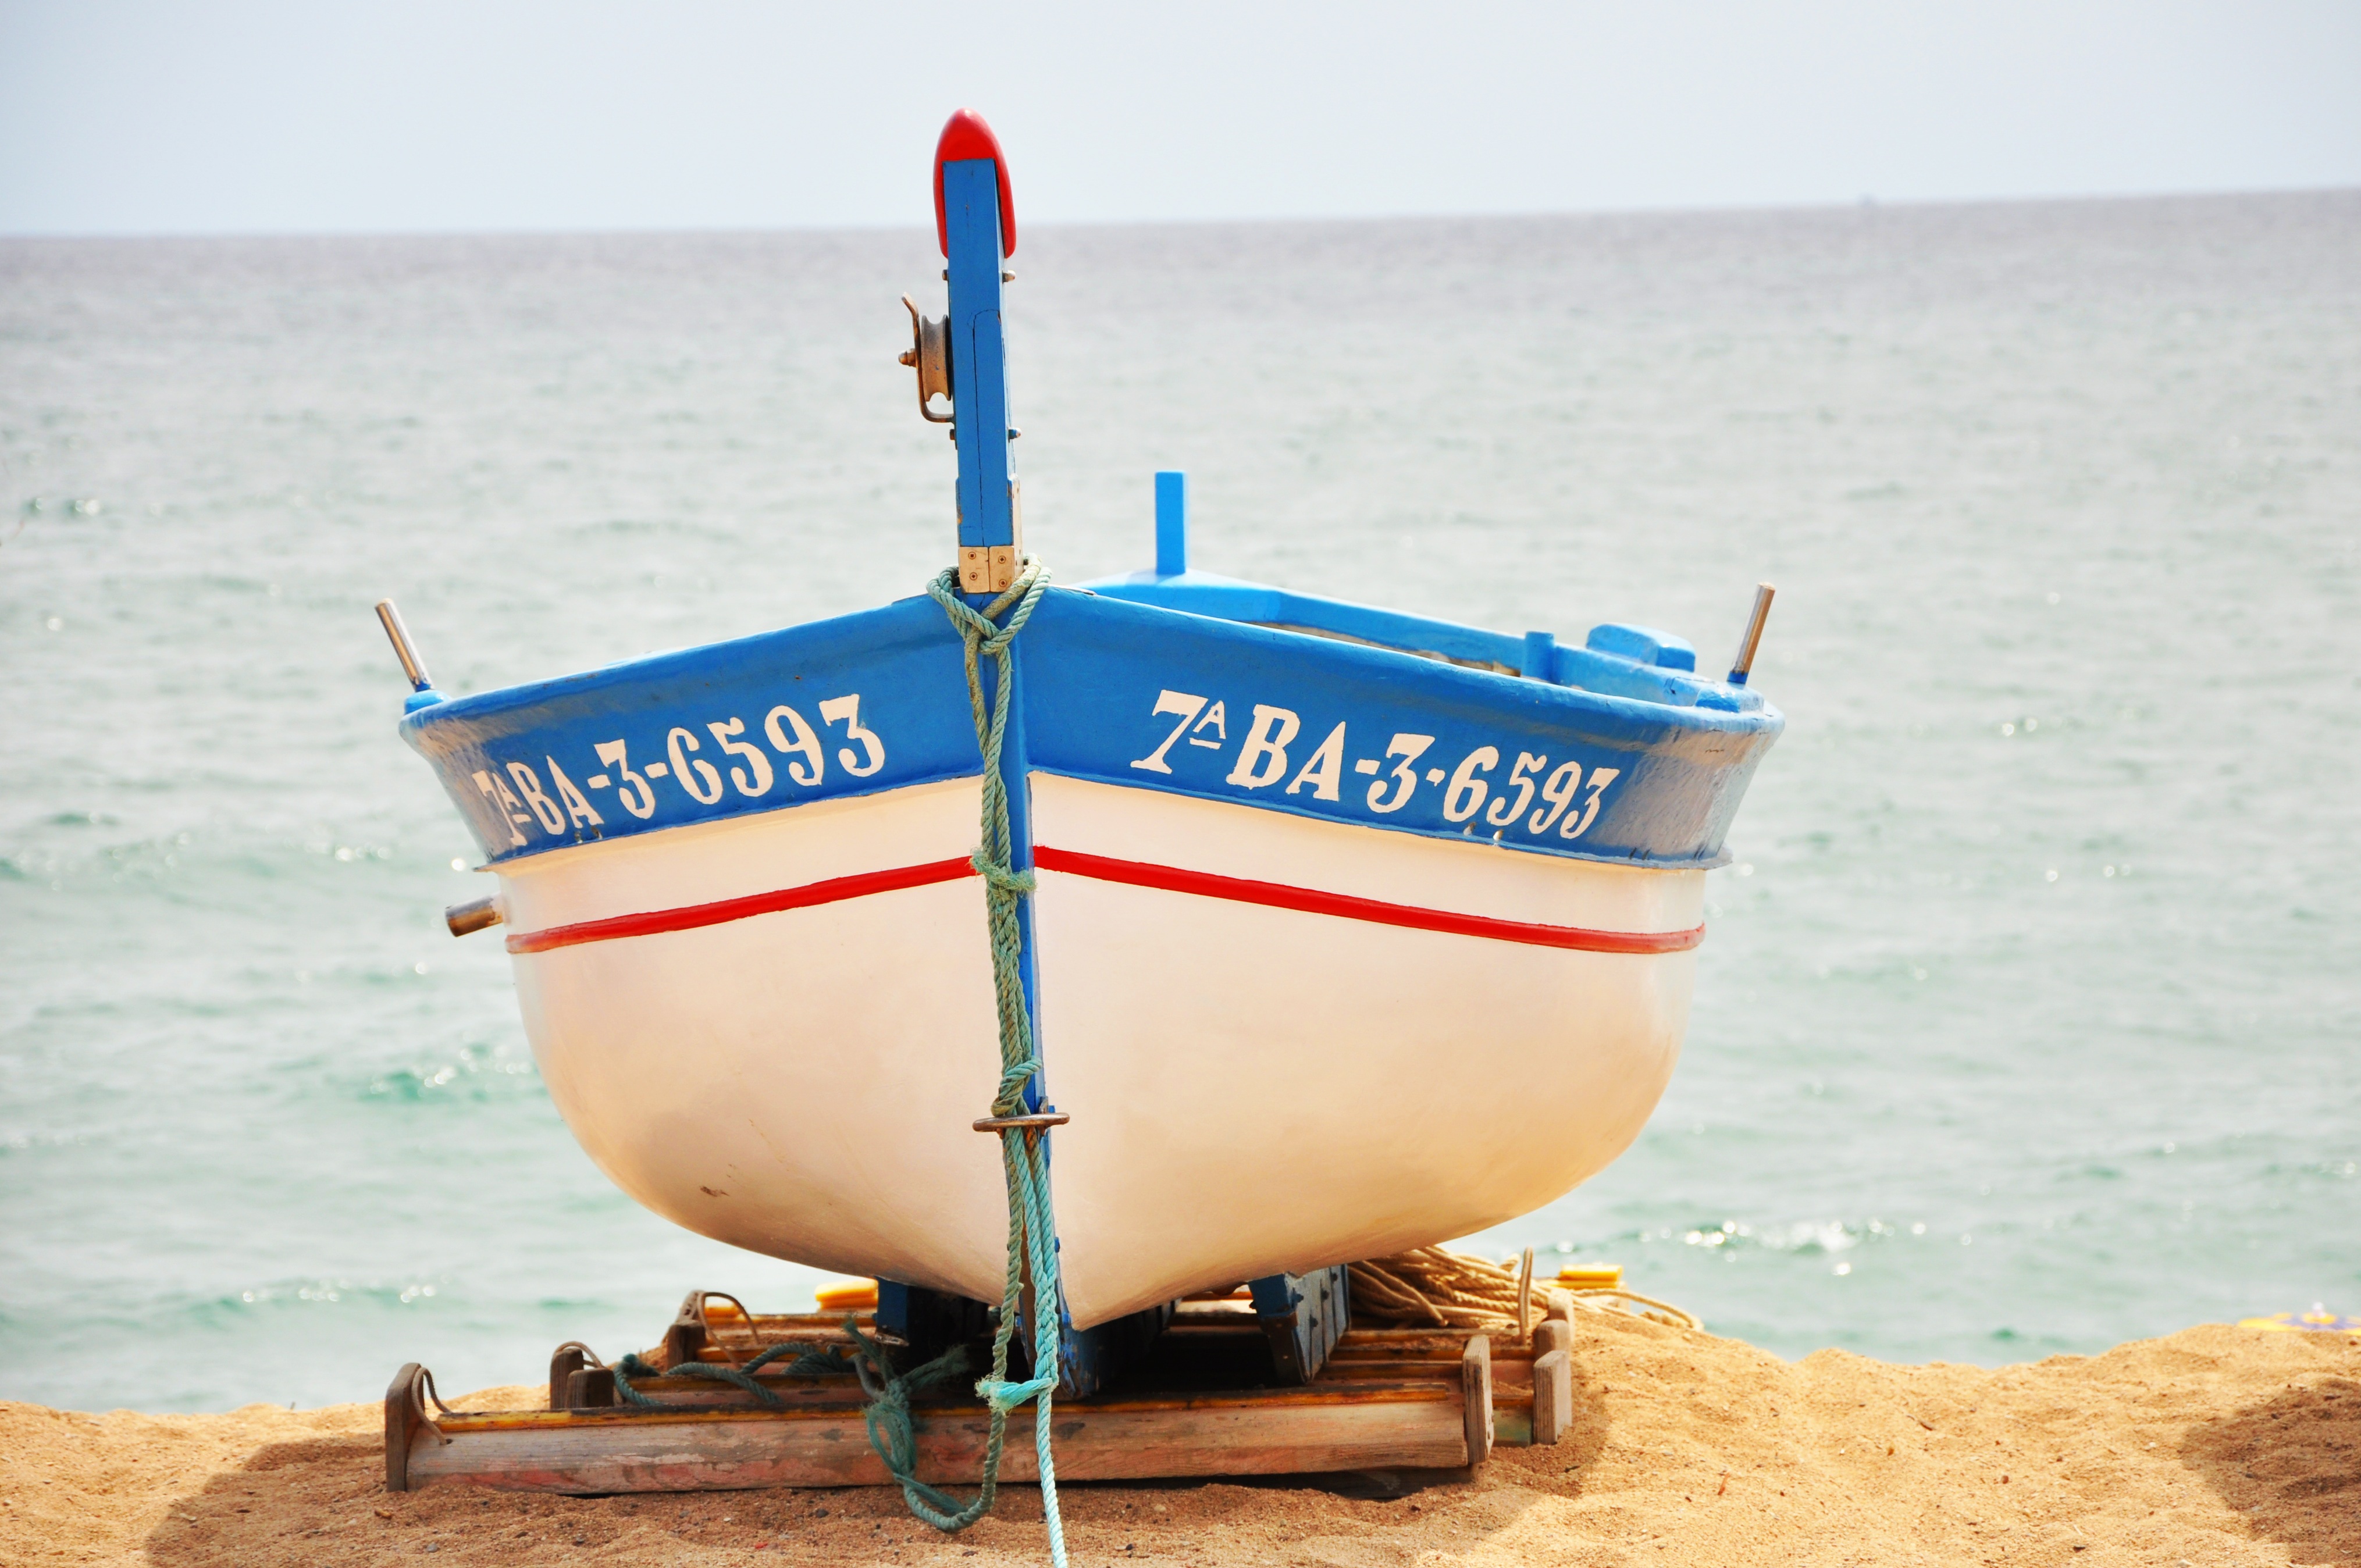
beach, landscape, sea, boat, vehicle, fishing, sailboat, boating, sail, fishermen, watercraft, barca, dinghy, watercraft rowing